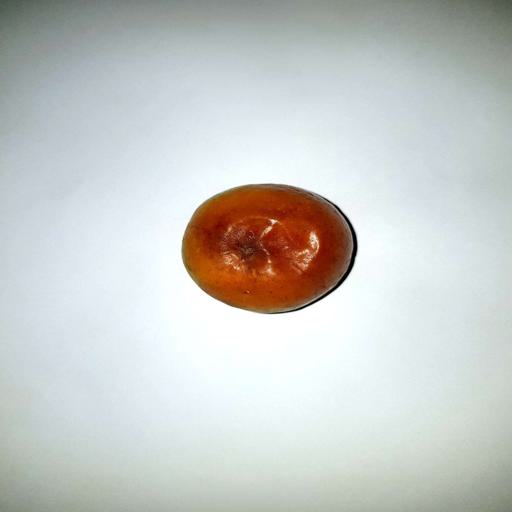
Label: bruised